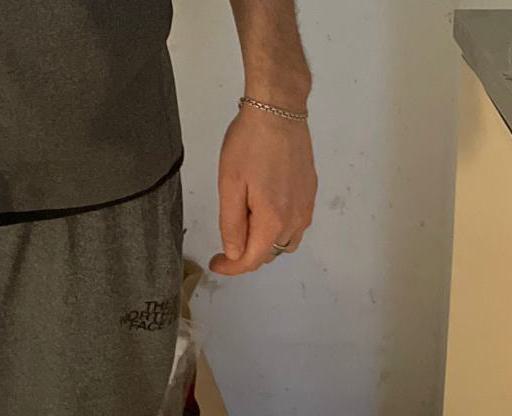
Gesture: no_gesture